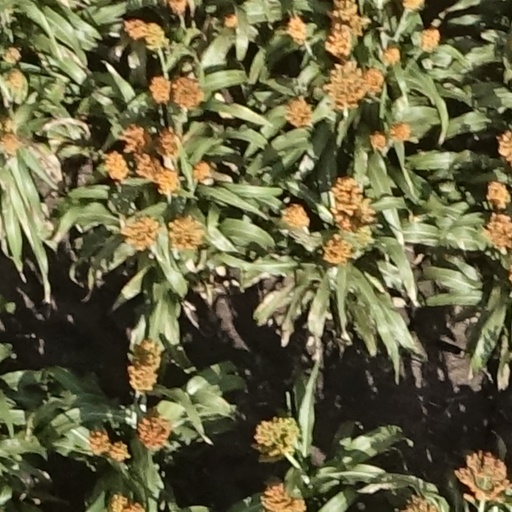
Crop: sorghum